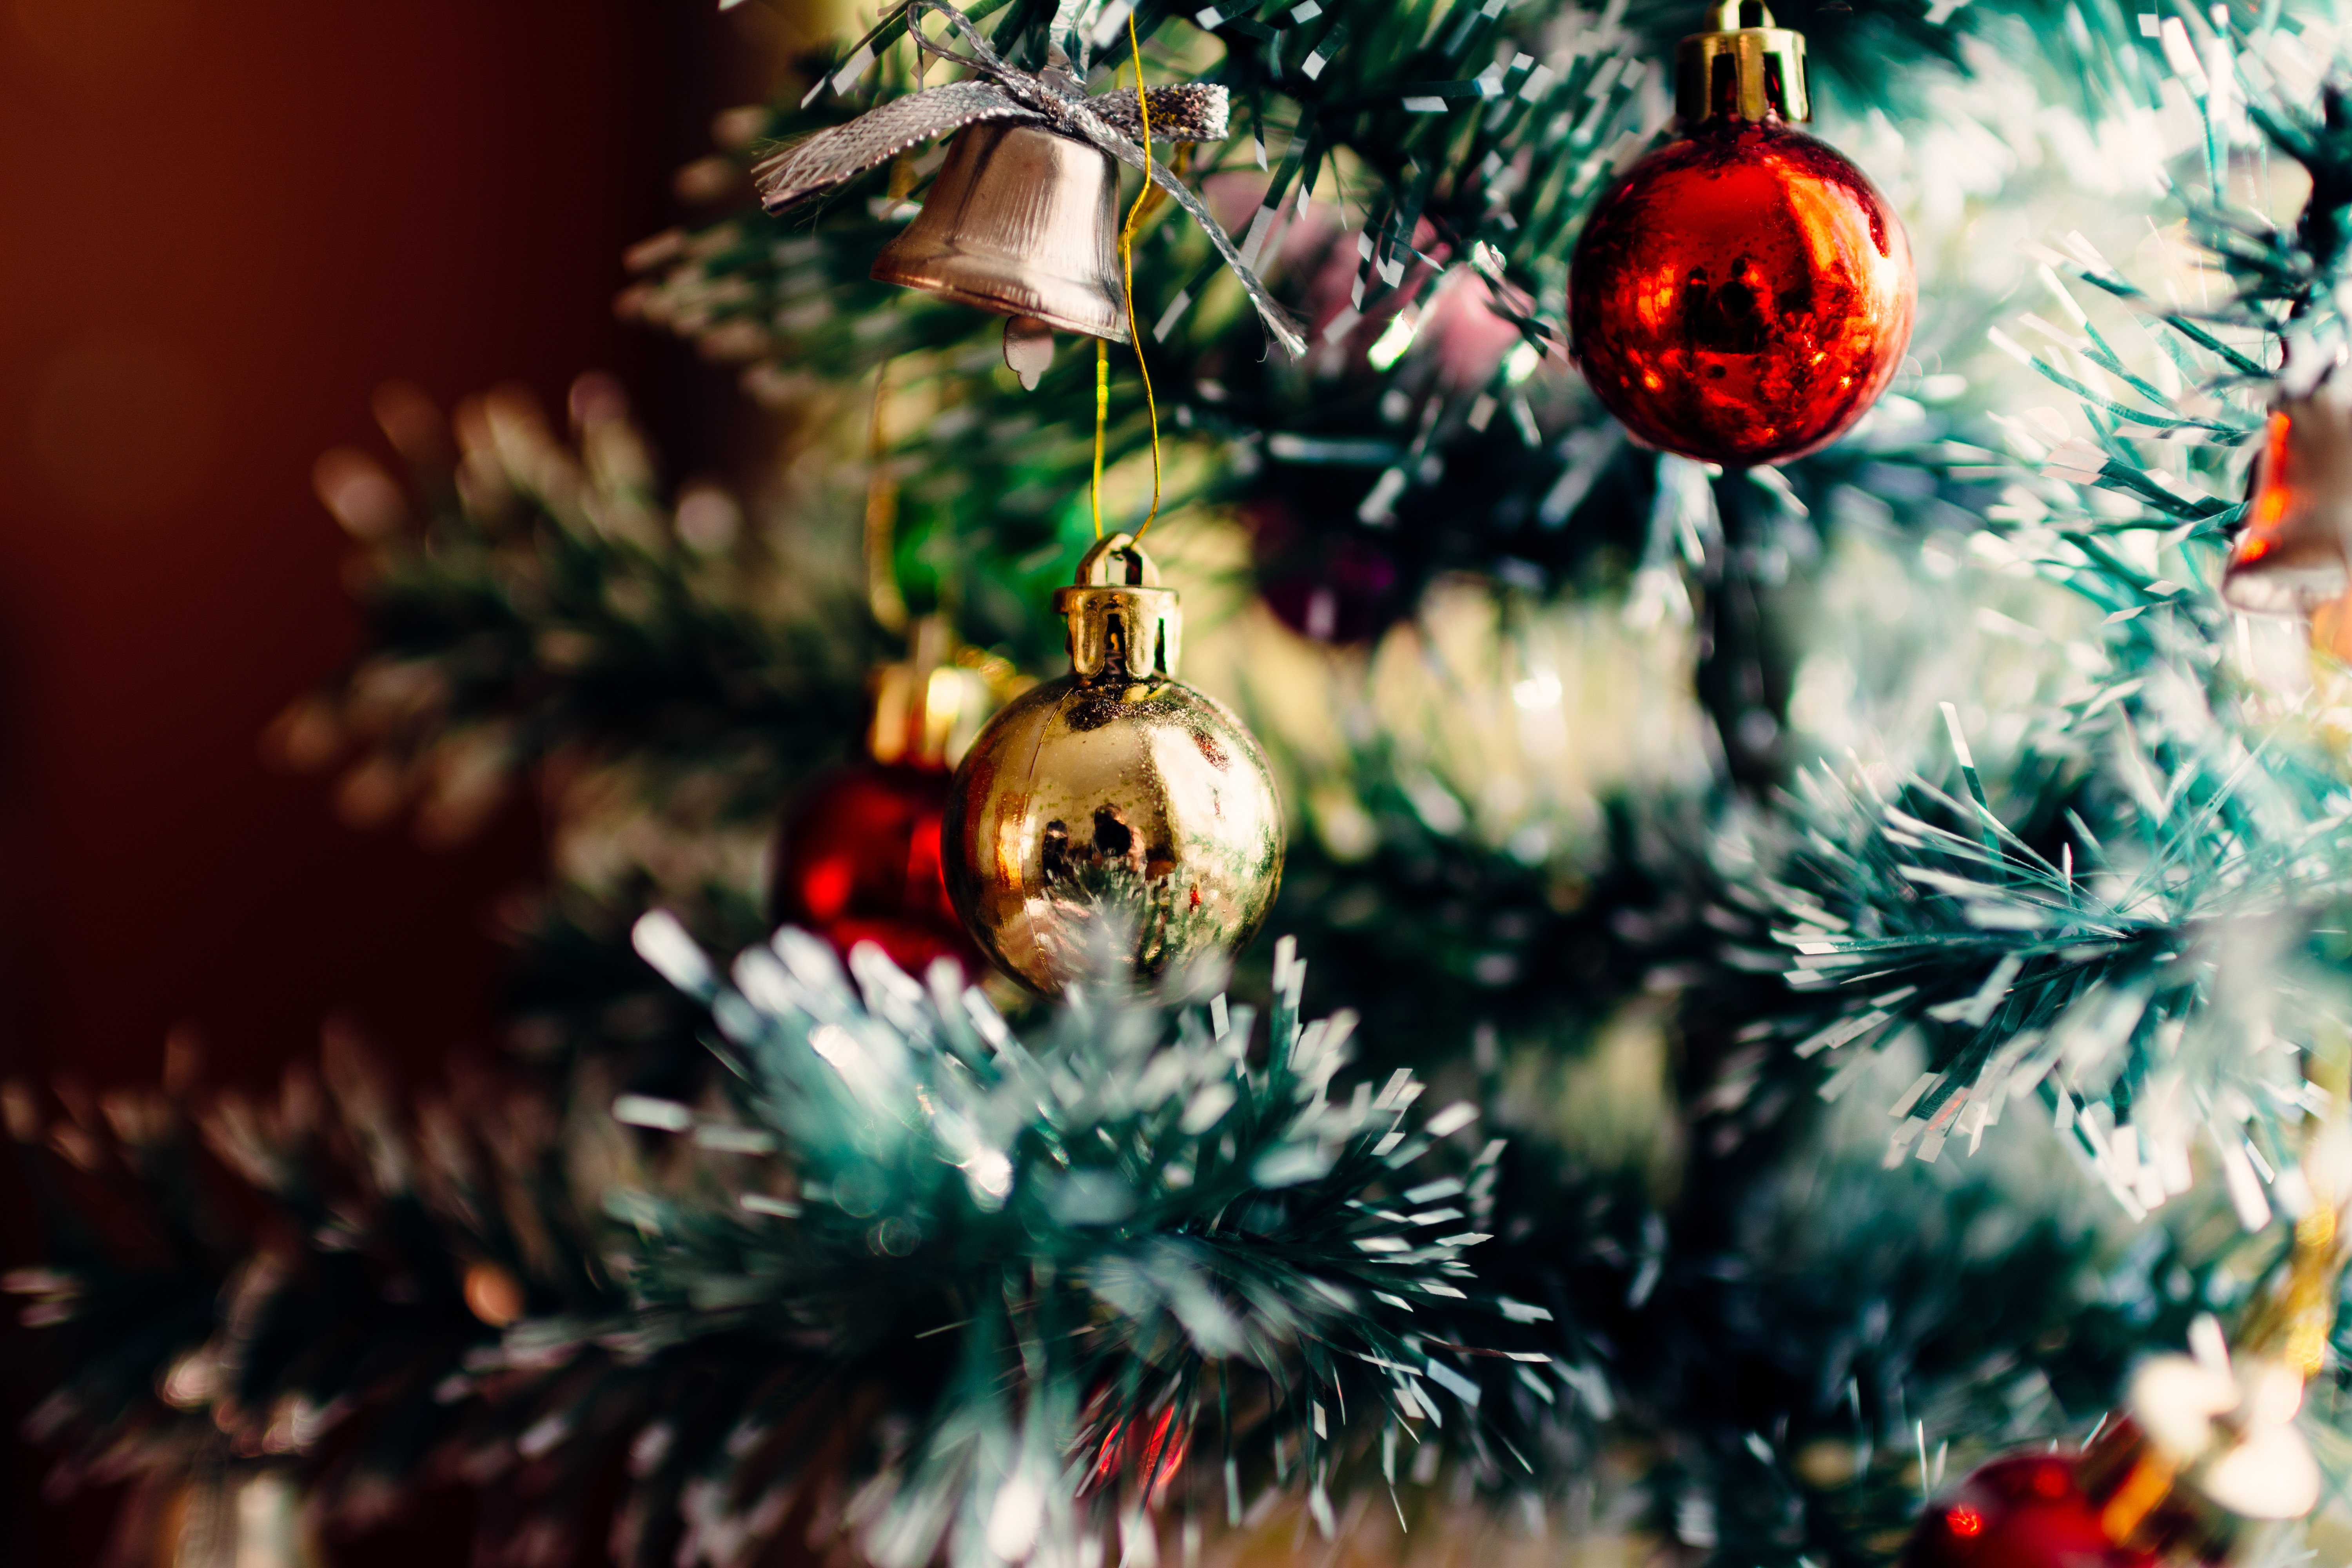
tree, branch, winter, pine, reflection, holiday, christmas, fir, christmas tree, christmas ornament, christmas decoration, woody plant